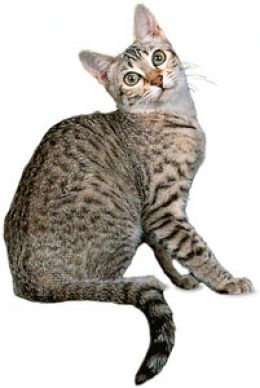
Animal: cat
Breed: egyptian_mau